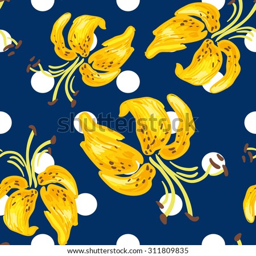
lilies on the polka dot background .